Piribebuy

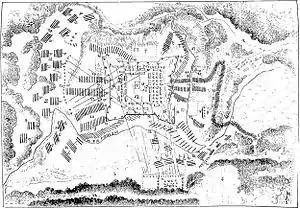
Sketch of the town of Piribebuy, conquered by the Brazilian forces on August 12, 1869, during the Battle of Piribebuy.

Formally known as "Capilla Guasú", Piribebuy does not have a known foundation date, due to its possible spontaneous origin, and because the official documentation was destroyed in the grand battle of August 12, 1869. In early times used as a mail-post and spot to rest the horses, the Franciscan Gaspar de Medina constructed, in 1744, a church dedicated to Santo Cristo de los Milagros ("Ñandejara Guasu" in Guaraní, and in English, "Holy Christ of the Miracles").